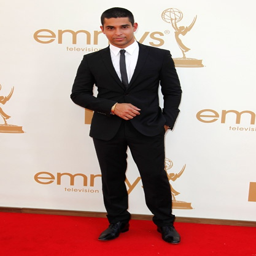
super skinny tie with suit !